LKAB Malmtrafik

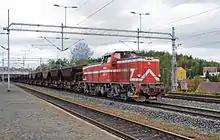
T44 locomotive shunting ore cars at the Port of Narvik

On 27 June, LKAB, SJ and NSB reached an agreement where the three would establish a joint venture owned 51% by LKAB and 24.5% each by NSB and SJ. At the time there were 350 employees in the three companies involved in the transport, and the new company would recruit its employees among these, although it would need significantly fewer employees. The plans called for the new companies taking over operations from 1 January 1996. The organization was protested by local labor unions in Narvik. In December, Kjell Opseth created a committee under the ministry, led by State Secretary Torstein Rudihagen of the Labour Party, which would look at the reorganization, thus postponing the date of the start of operations. In late January, the committee concluded that LKAB met the criteria to receive traffic rights. The report also showed that 55 jobs would be lost in Narvik and that the Norwegian Railway Inspectorate had concerns regarding the safety of LKAB's operations.